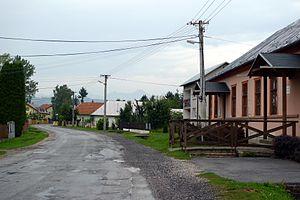
Betlanovce est un village de Slovaquie situé dans la région de Košice.